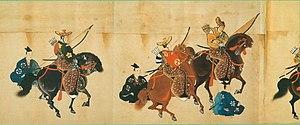
Le rôle du cheval dans la guerre en Asie de l’Est est inextricablement lié à l’évolution stratégique et tactique des conflits armés. L'utilisation sur les champs de bataille de guerriers montés sur des chevaux ou sur des chars tirés par un cheval a changé l'équilibre des pouvoirs entre les civilisations.
La première utilisation du cheval dans la guerre remonte à plus de 5 000 ans, les plus anciennes preuves d'utilisation guerrière de chevaux en Eurasie datant d'entre 4000 et 3000 ans av. J.-C. Une illustration sumérienne d'une scène de guerre datée de 2500 av. J.-C. représente des équidés tirant des chariots. Vers 1600 av. J.-C., de nouveaux harnais et de nouveaux chars rendent leur utilisation guerrière plus fréquente à travers le Proche-Orient ancien. Le plus ancien traité sur l'entraînement des chevaux de guerre est rédigé vers 1350 av. J.-C. Quand les tactiques de cavalerie commencent à supplanter le char, de nouvelles méthodes d'entraînement apparaissent. En 360 av. J.-C., le général de cavalerie et philosophe grec Xénophon rédige un traité exhaustif sur l'équitation, et un autre sur l'usage de la cavalerie. L'efficacité des chevaux dans la bataille est révolutionnée par des améliorations technologiques, notamment l'invention de la selle, de l'étrier, et plus tard, du mors, du licol ou encore du collier d'épaule pour les chevaux de trait.